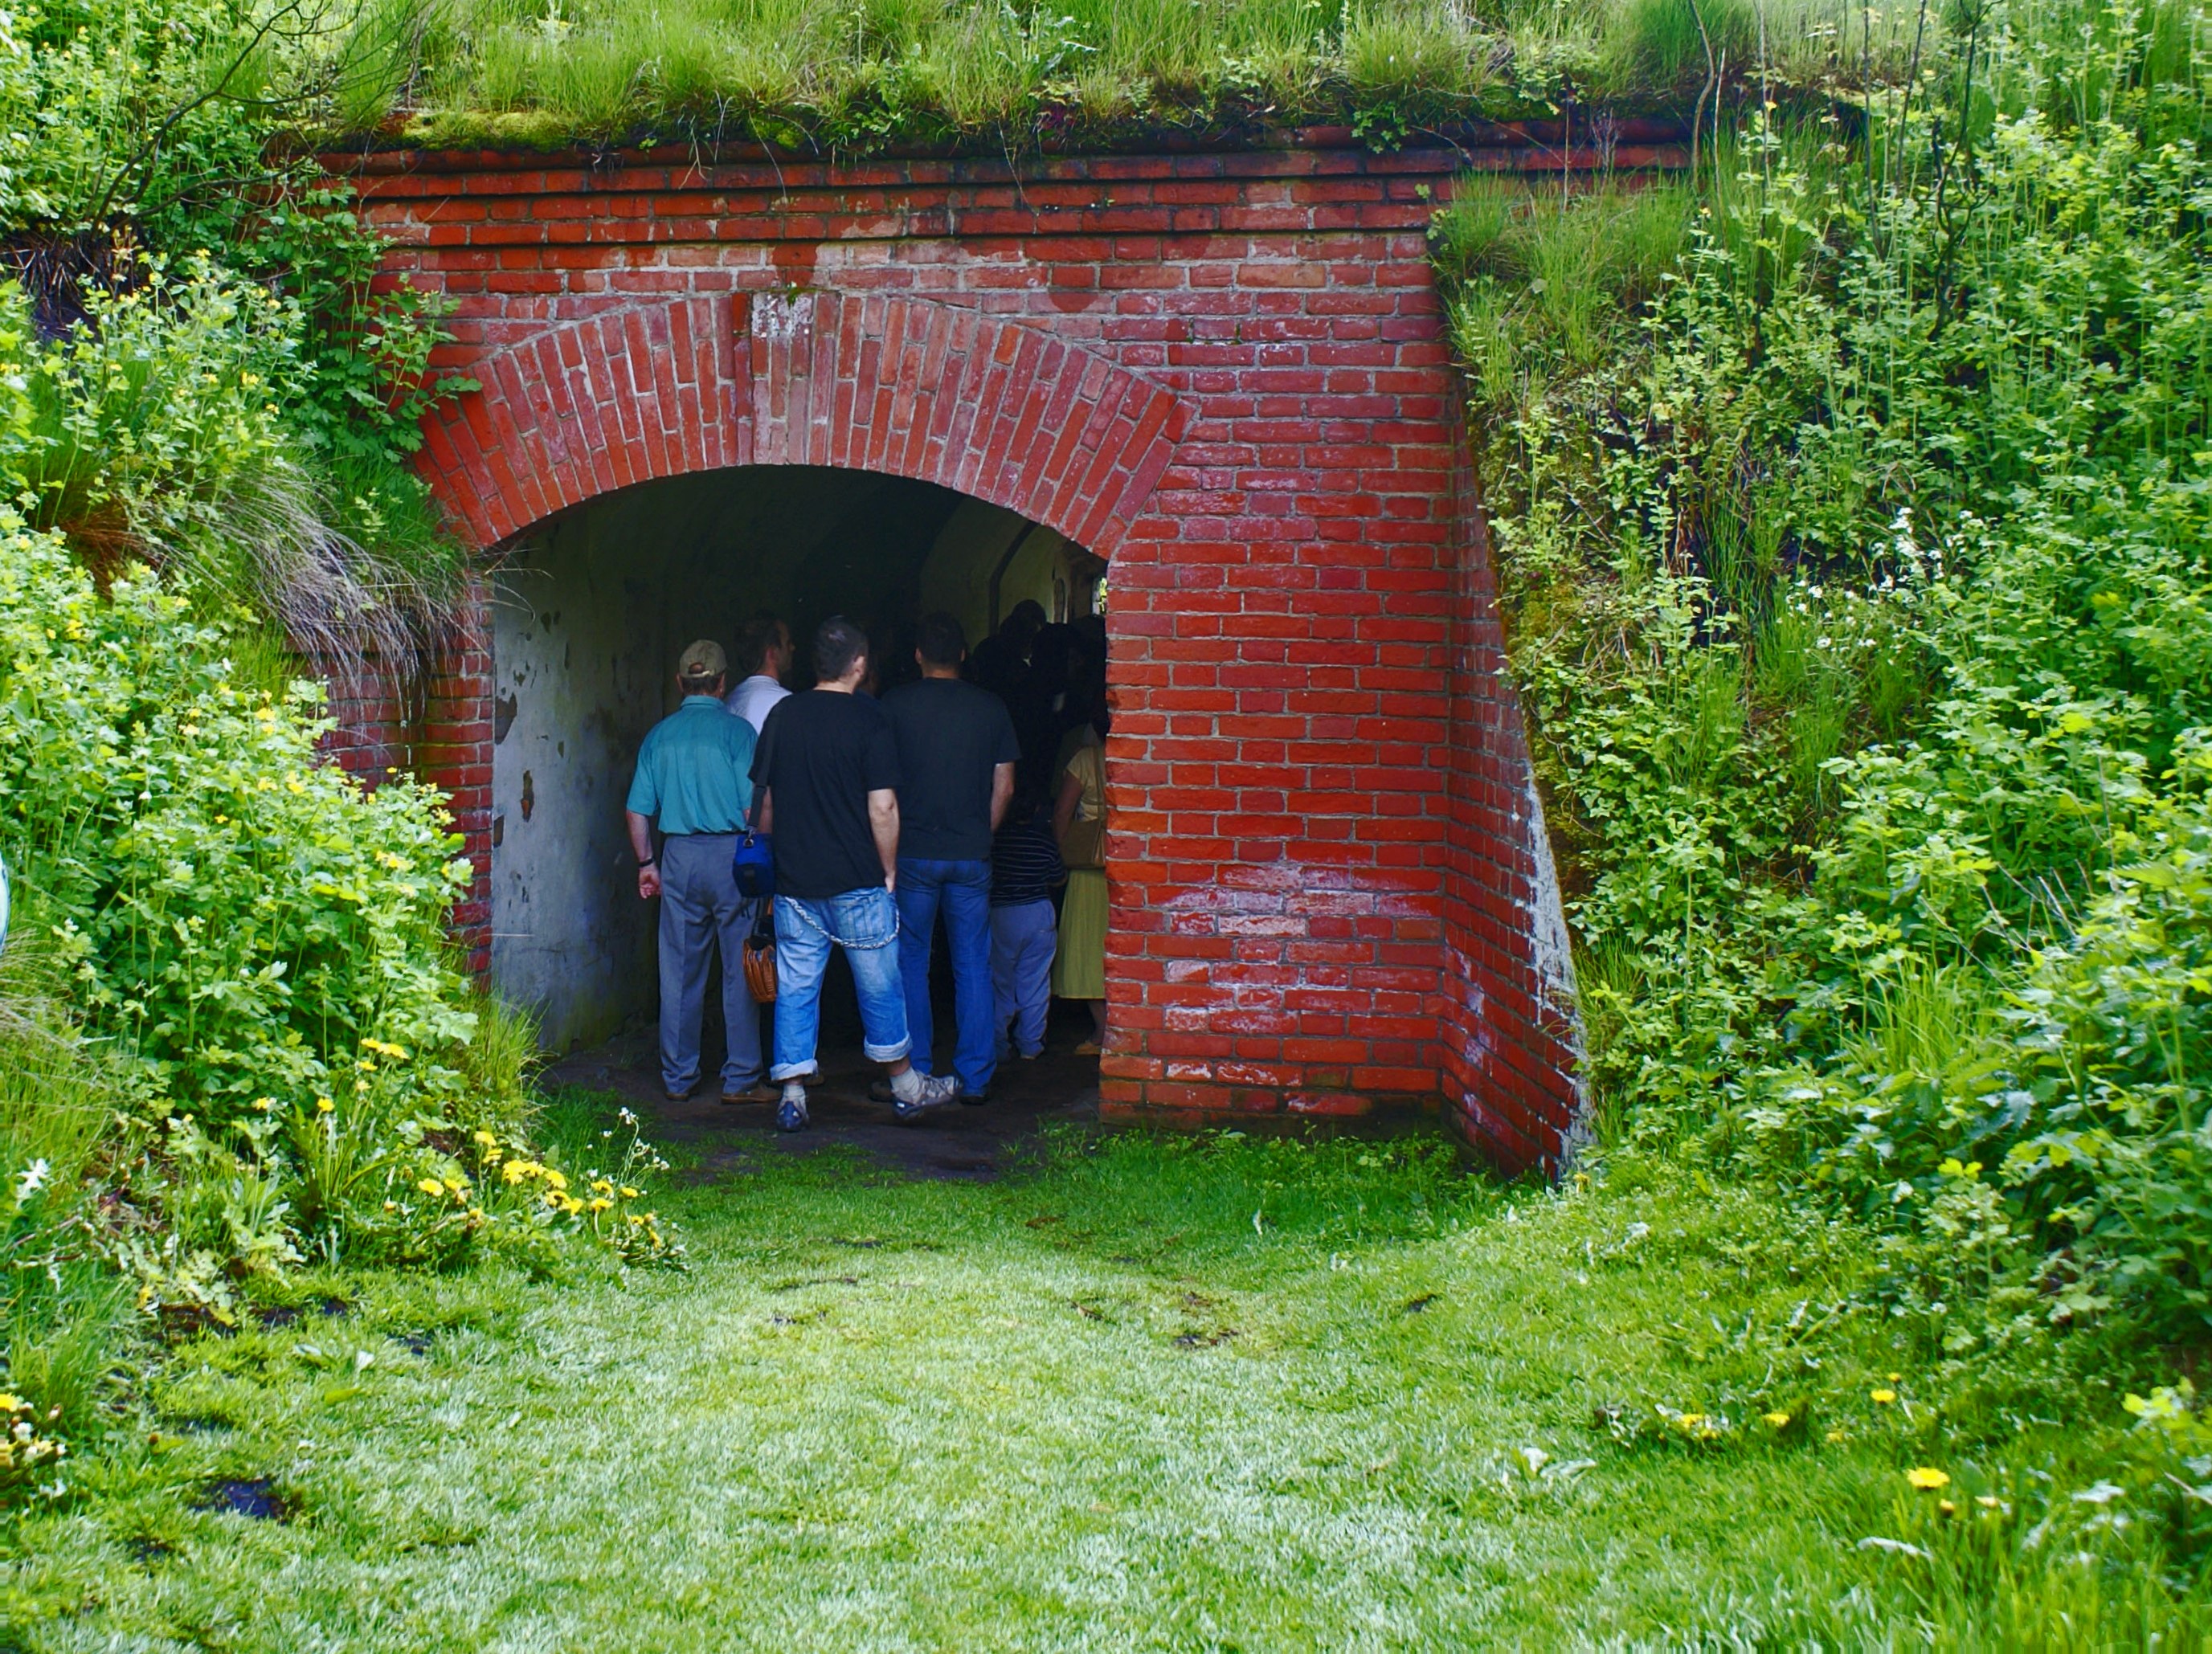
people, farm, tunnel, green, garden, transition, fortress, tour, poland, way, podlasie, bunker, the path, osowiec, rural area